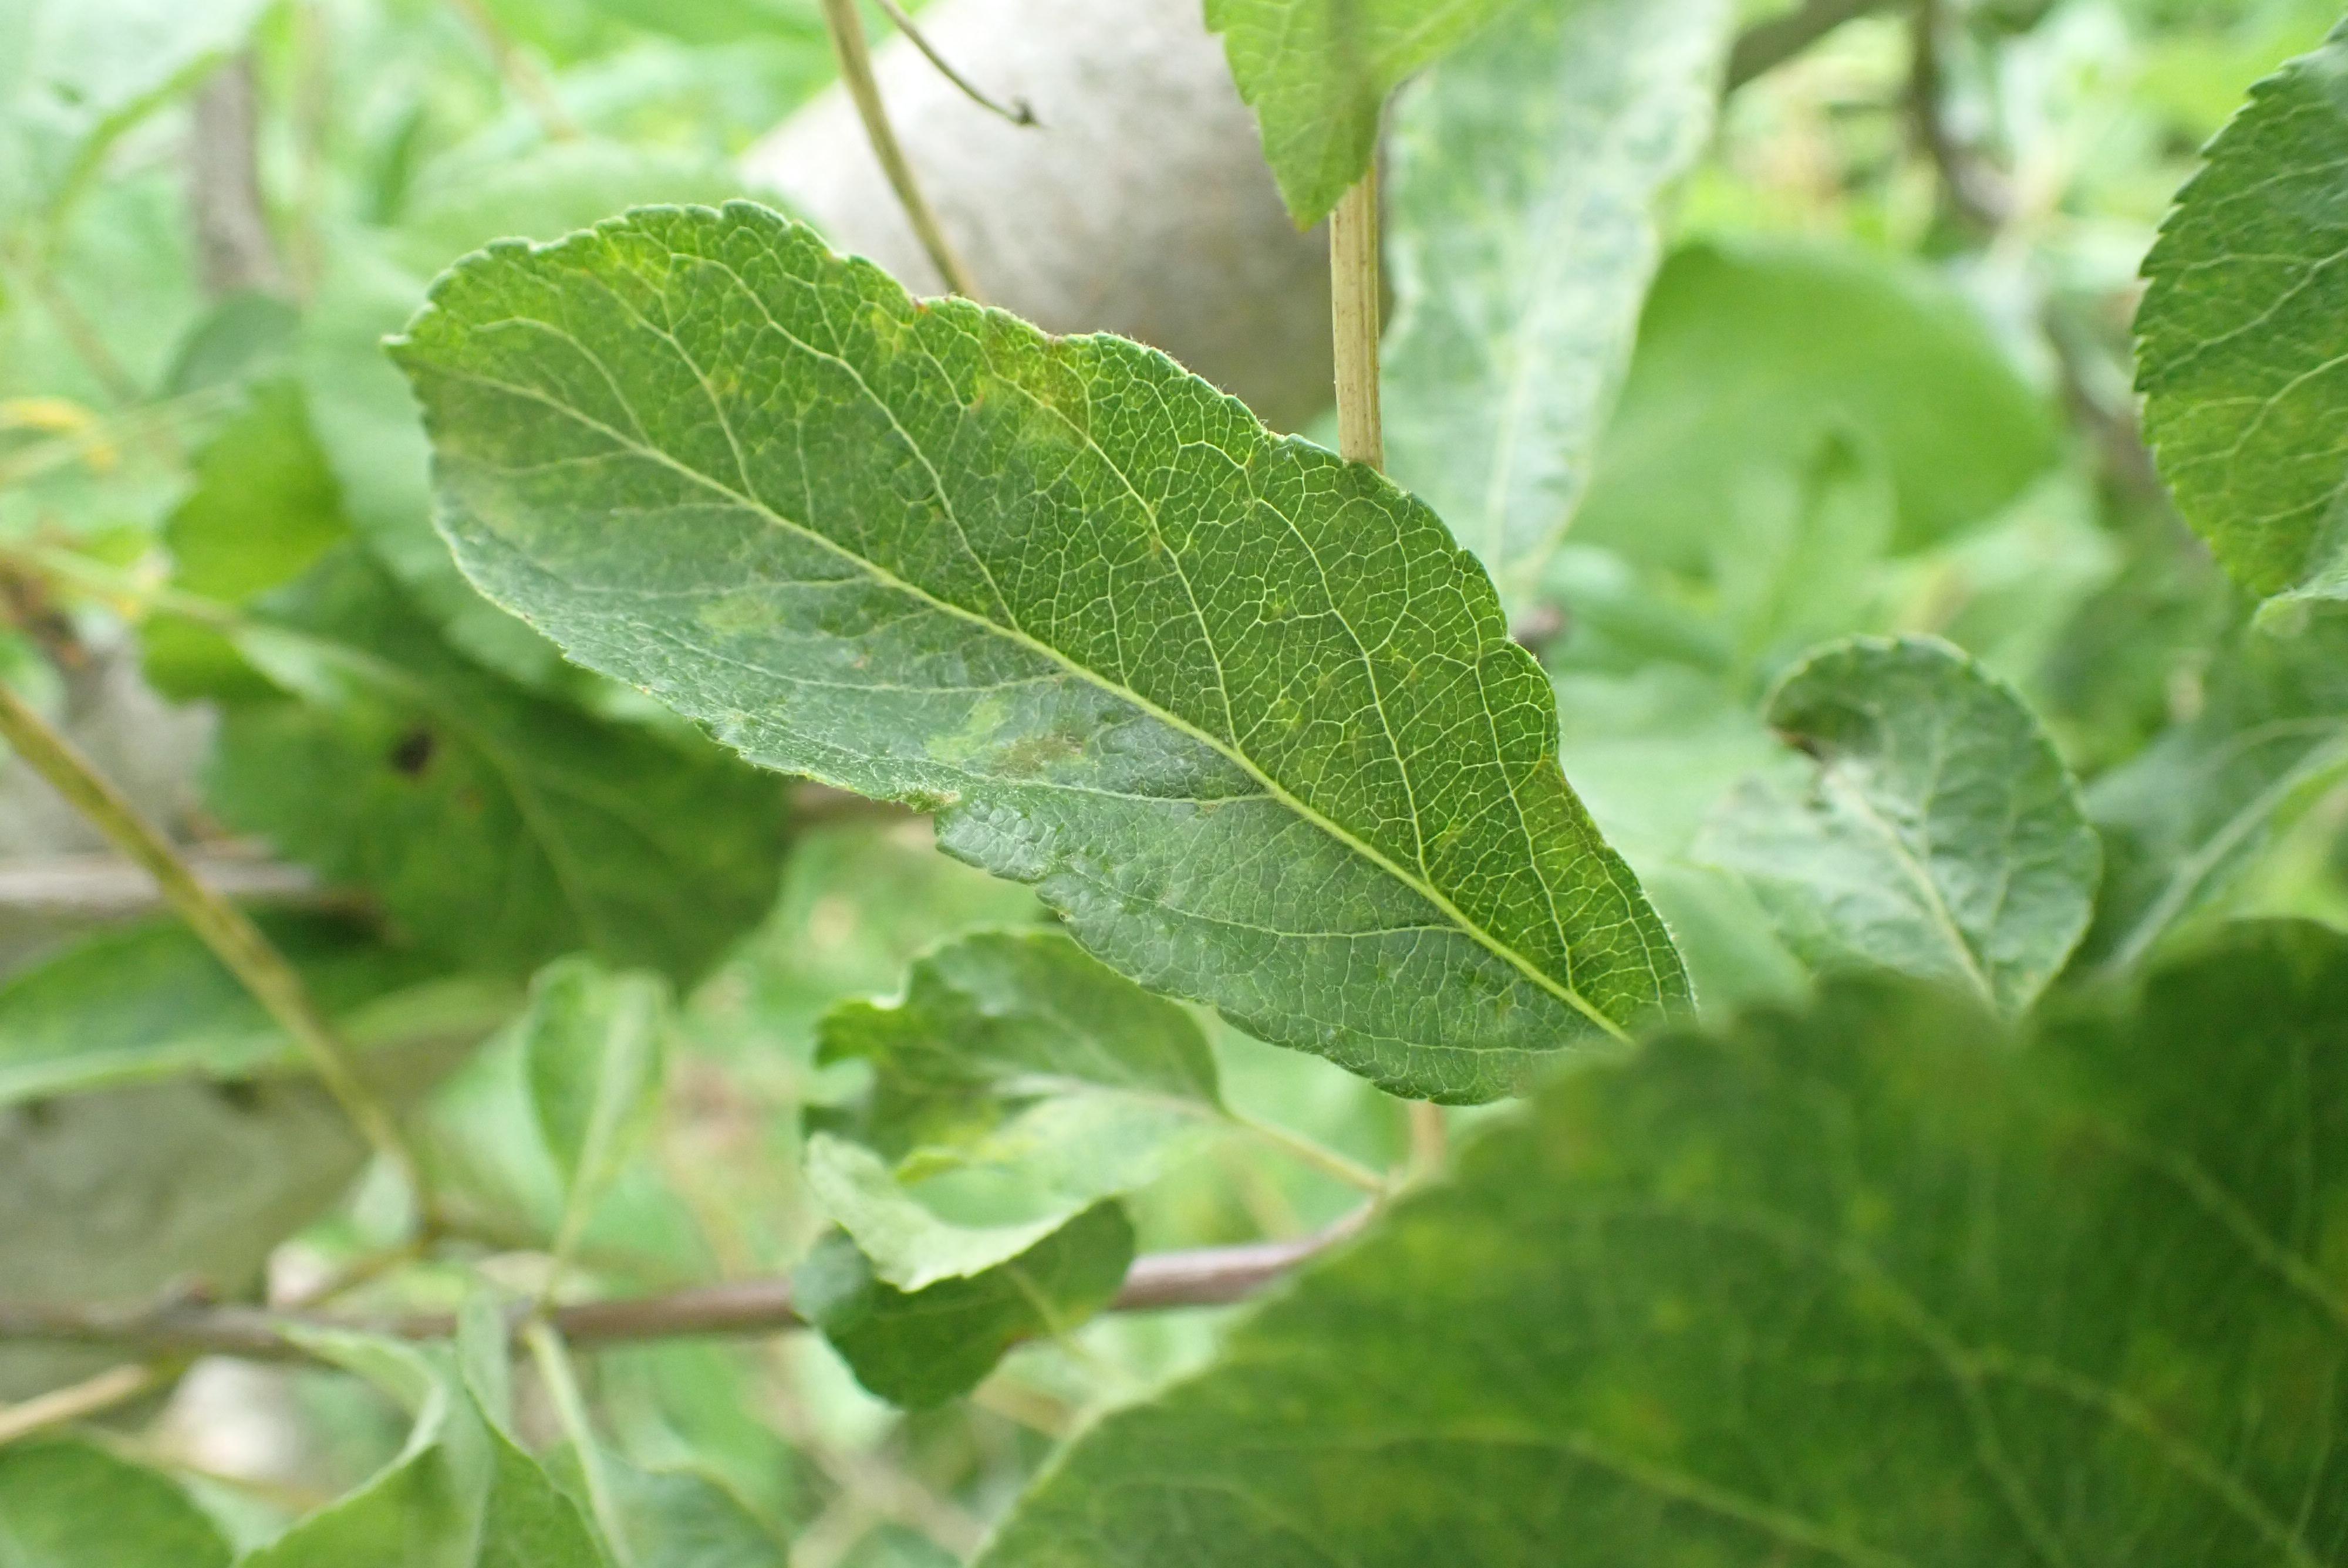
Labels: scab